Cry Wolf (2005 film)

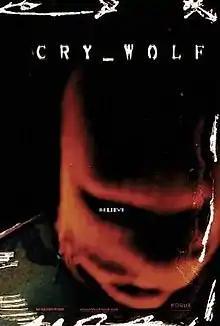
Theatrical release poster

Cry Wolf (stylized as Cry_Wolf) is a 2005 American slasher film directed by Jeff Wadlow and co-written by Wadlow and Beau Bauman. The film stars Julian Morris, Jon Bon Jovi, Lindy Booth, Jared Padalecki and Gary Cole. It follows a group of teenagers at a remote elite boarding school who play a group parlor game called Cry Wolf by spreading rumors of a serial killer nicknamed "The Wolf". This leads to the discovery of a young woman's body on campus, putting the lives of those who played the game in legitimate danger.